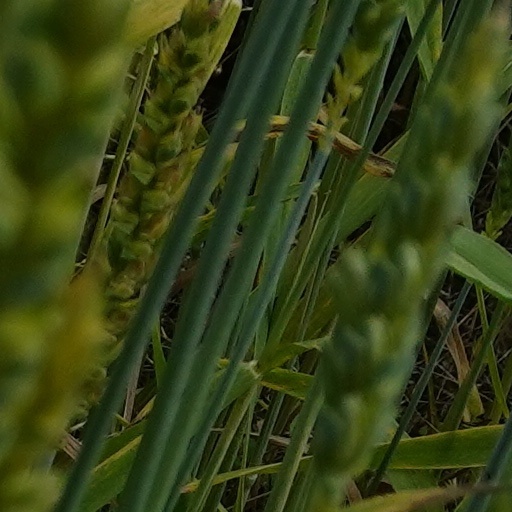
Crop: wheat